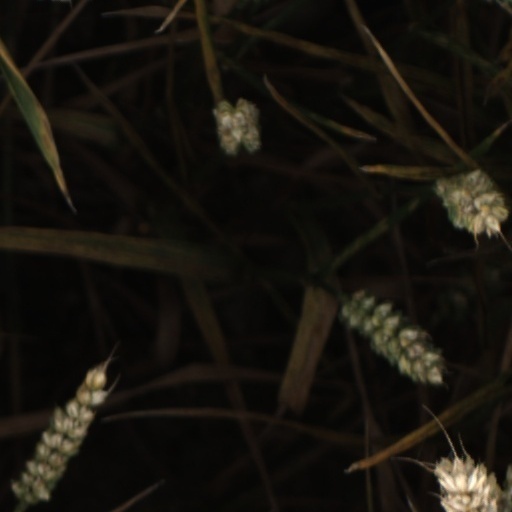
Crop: wheat